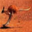
Label: kangaroo